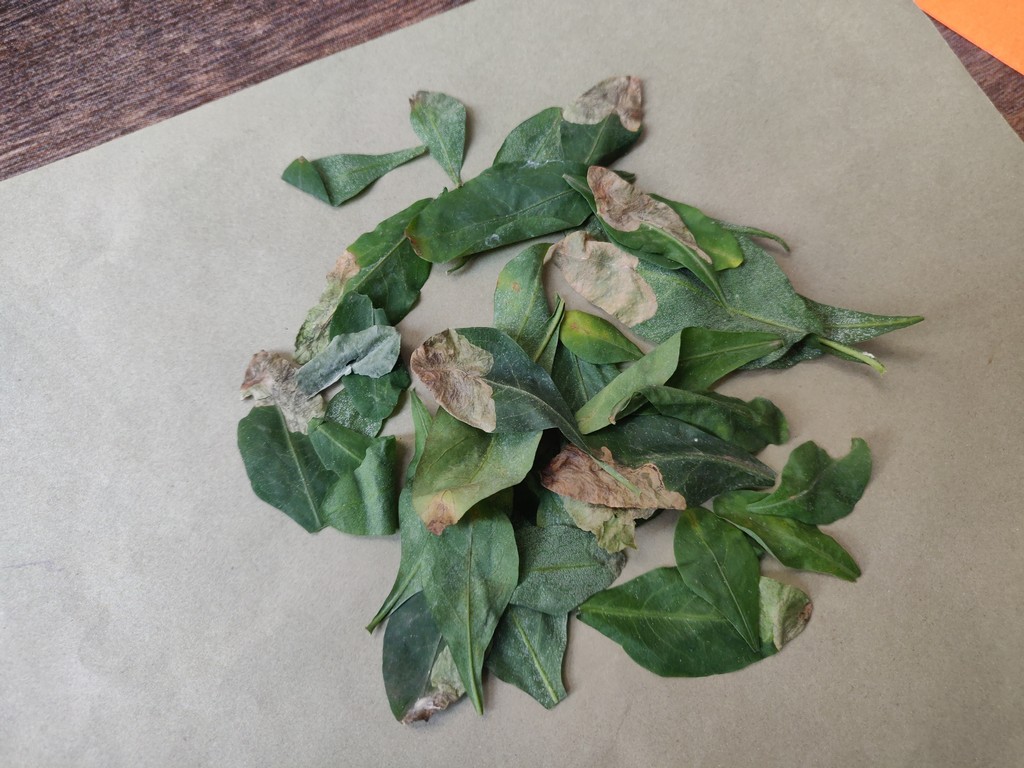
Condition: Unhealthy
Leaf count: multiple
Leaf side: unknown